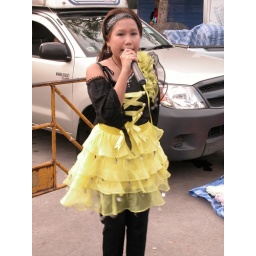
Little Thai girl singing to a crowd for spare change in the weekend market